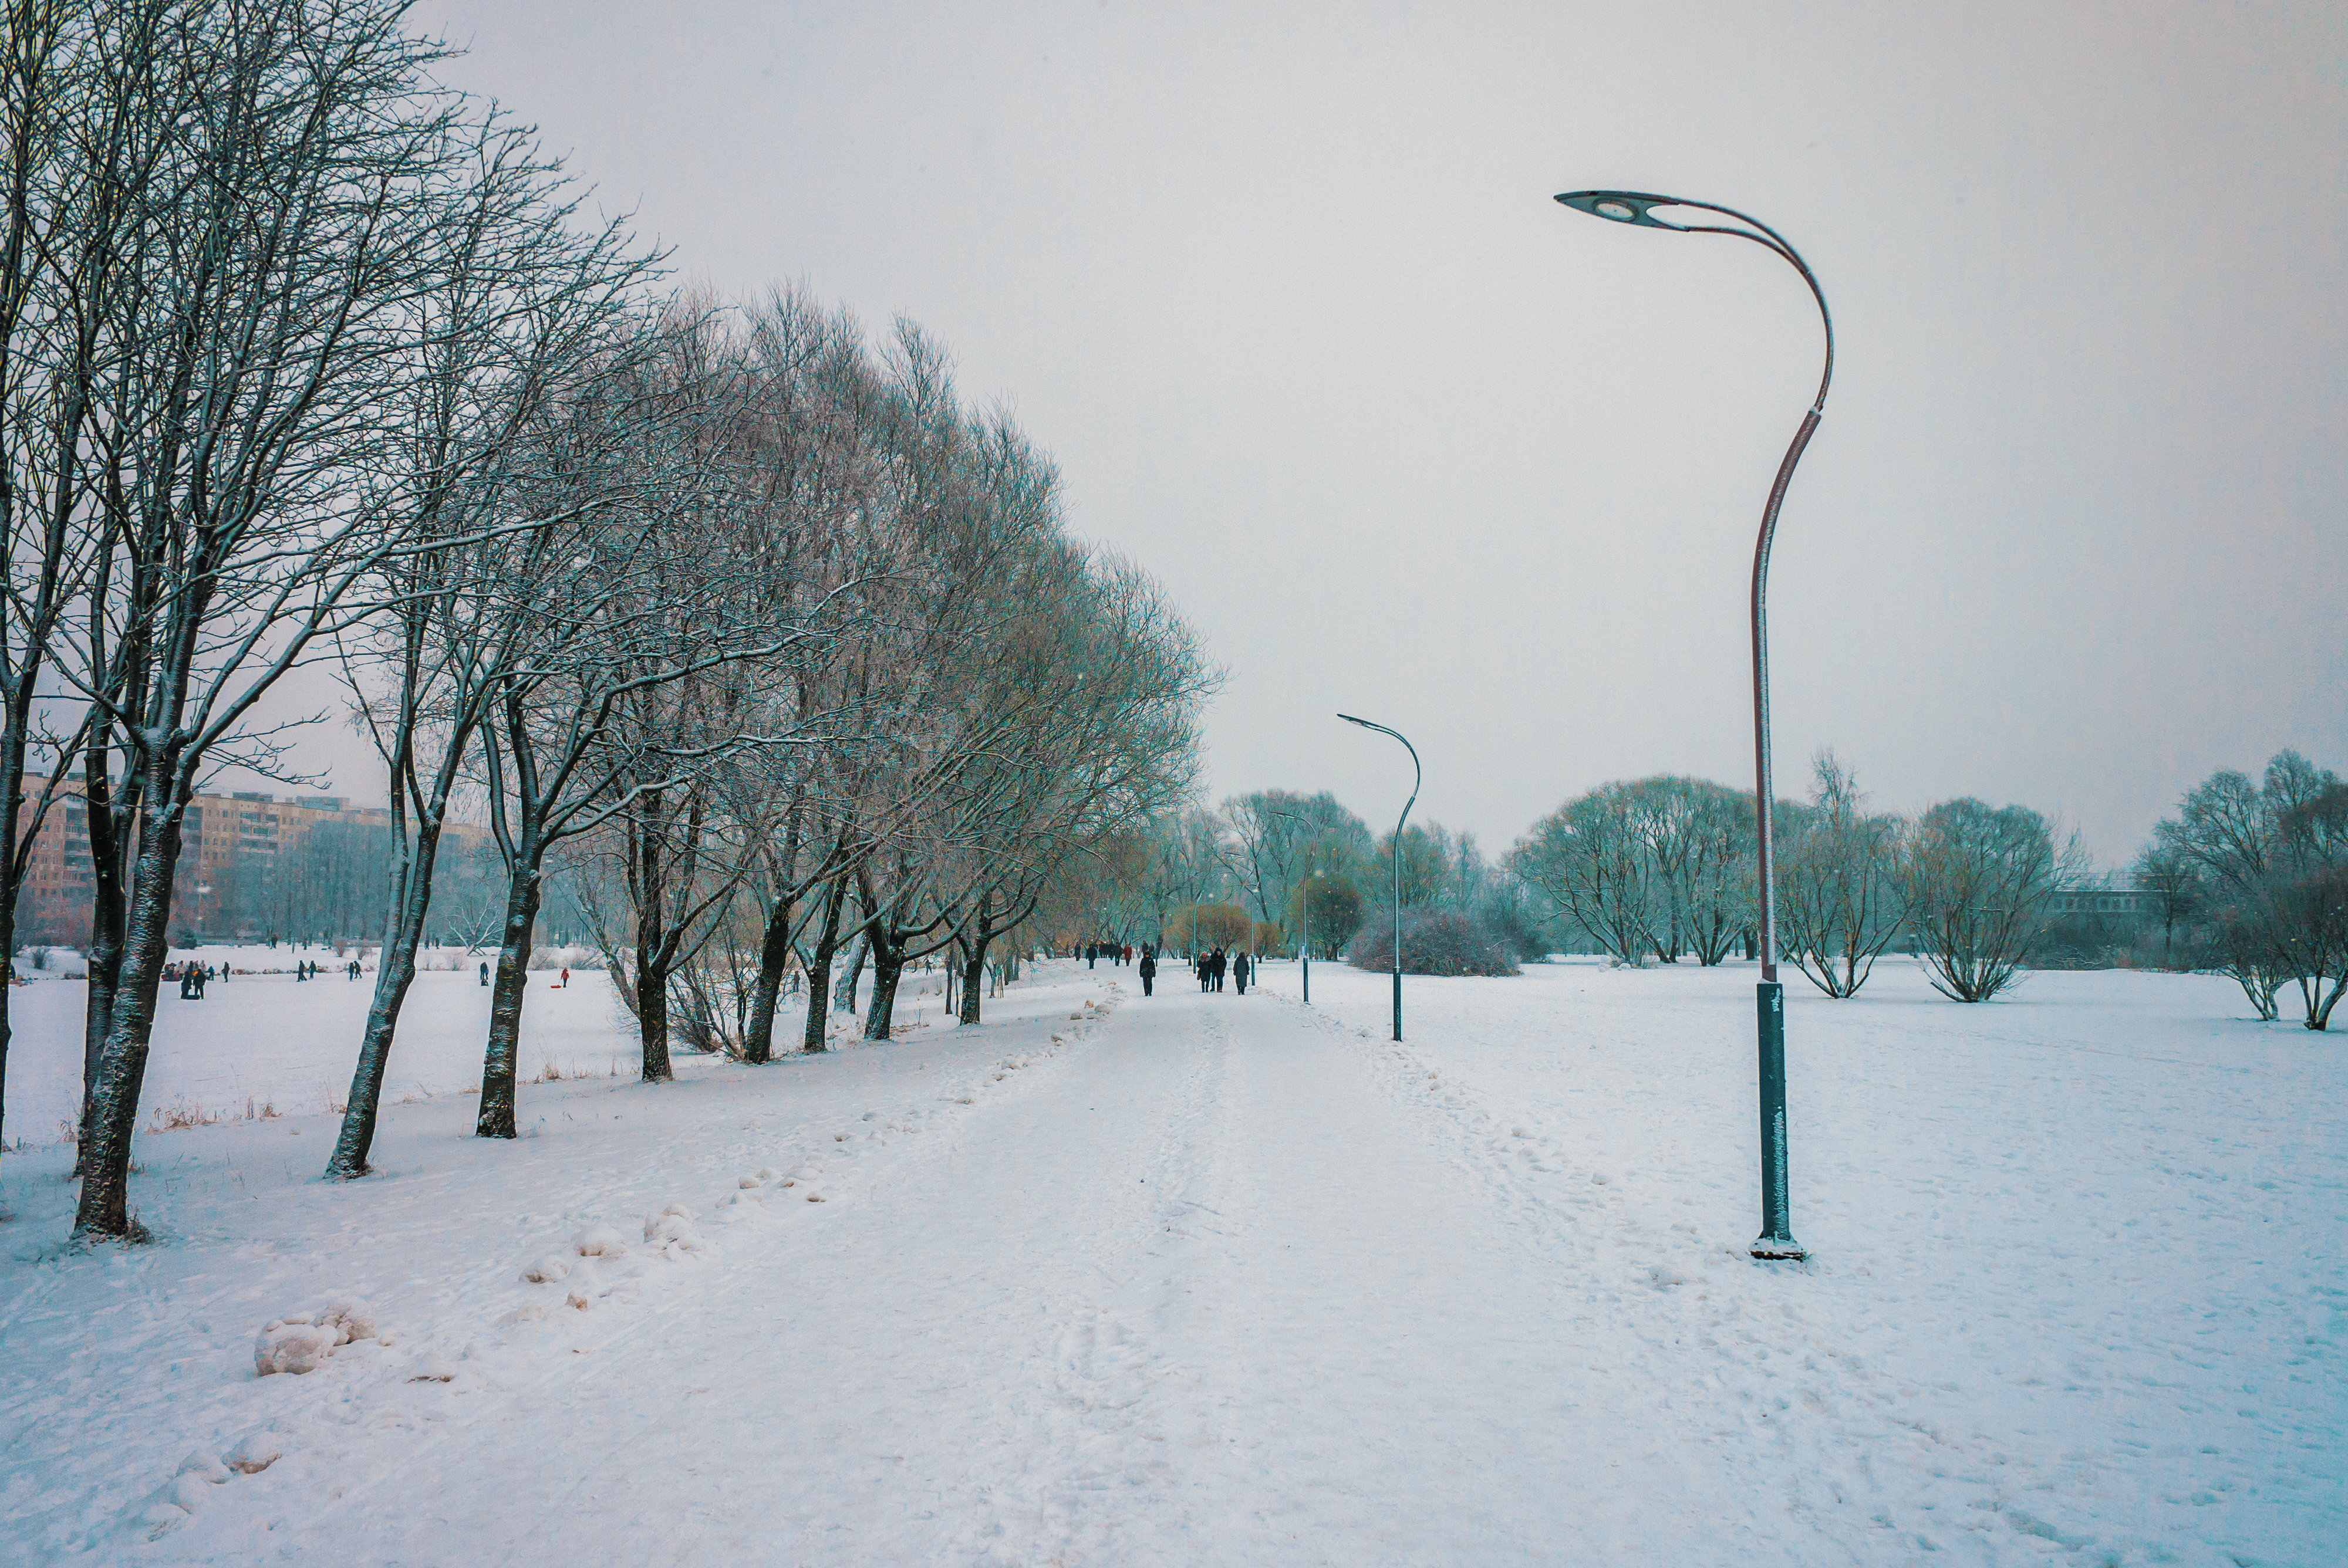
image, winter, branch, freezing, street light, public space, atmospheric phenomenon, snow, pole, light fixture, precipitation, ice, frost, winter storm, path